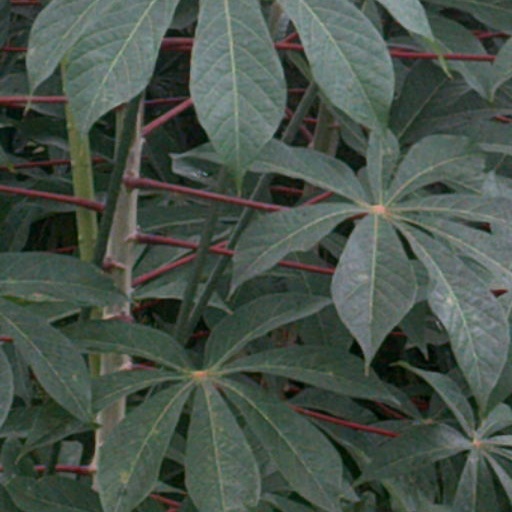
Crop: cassava